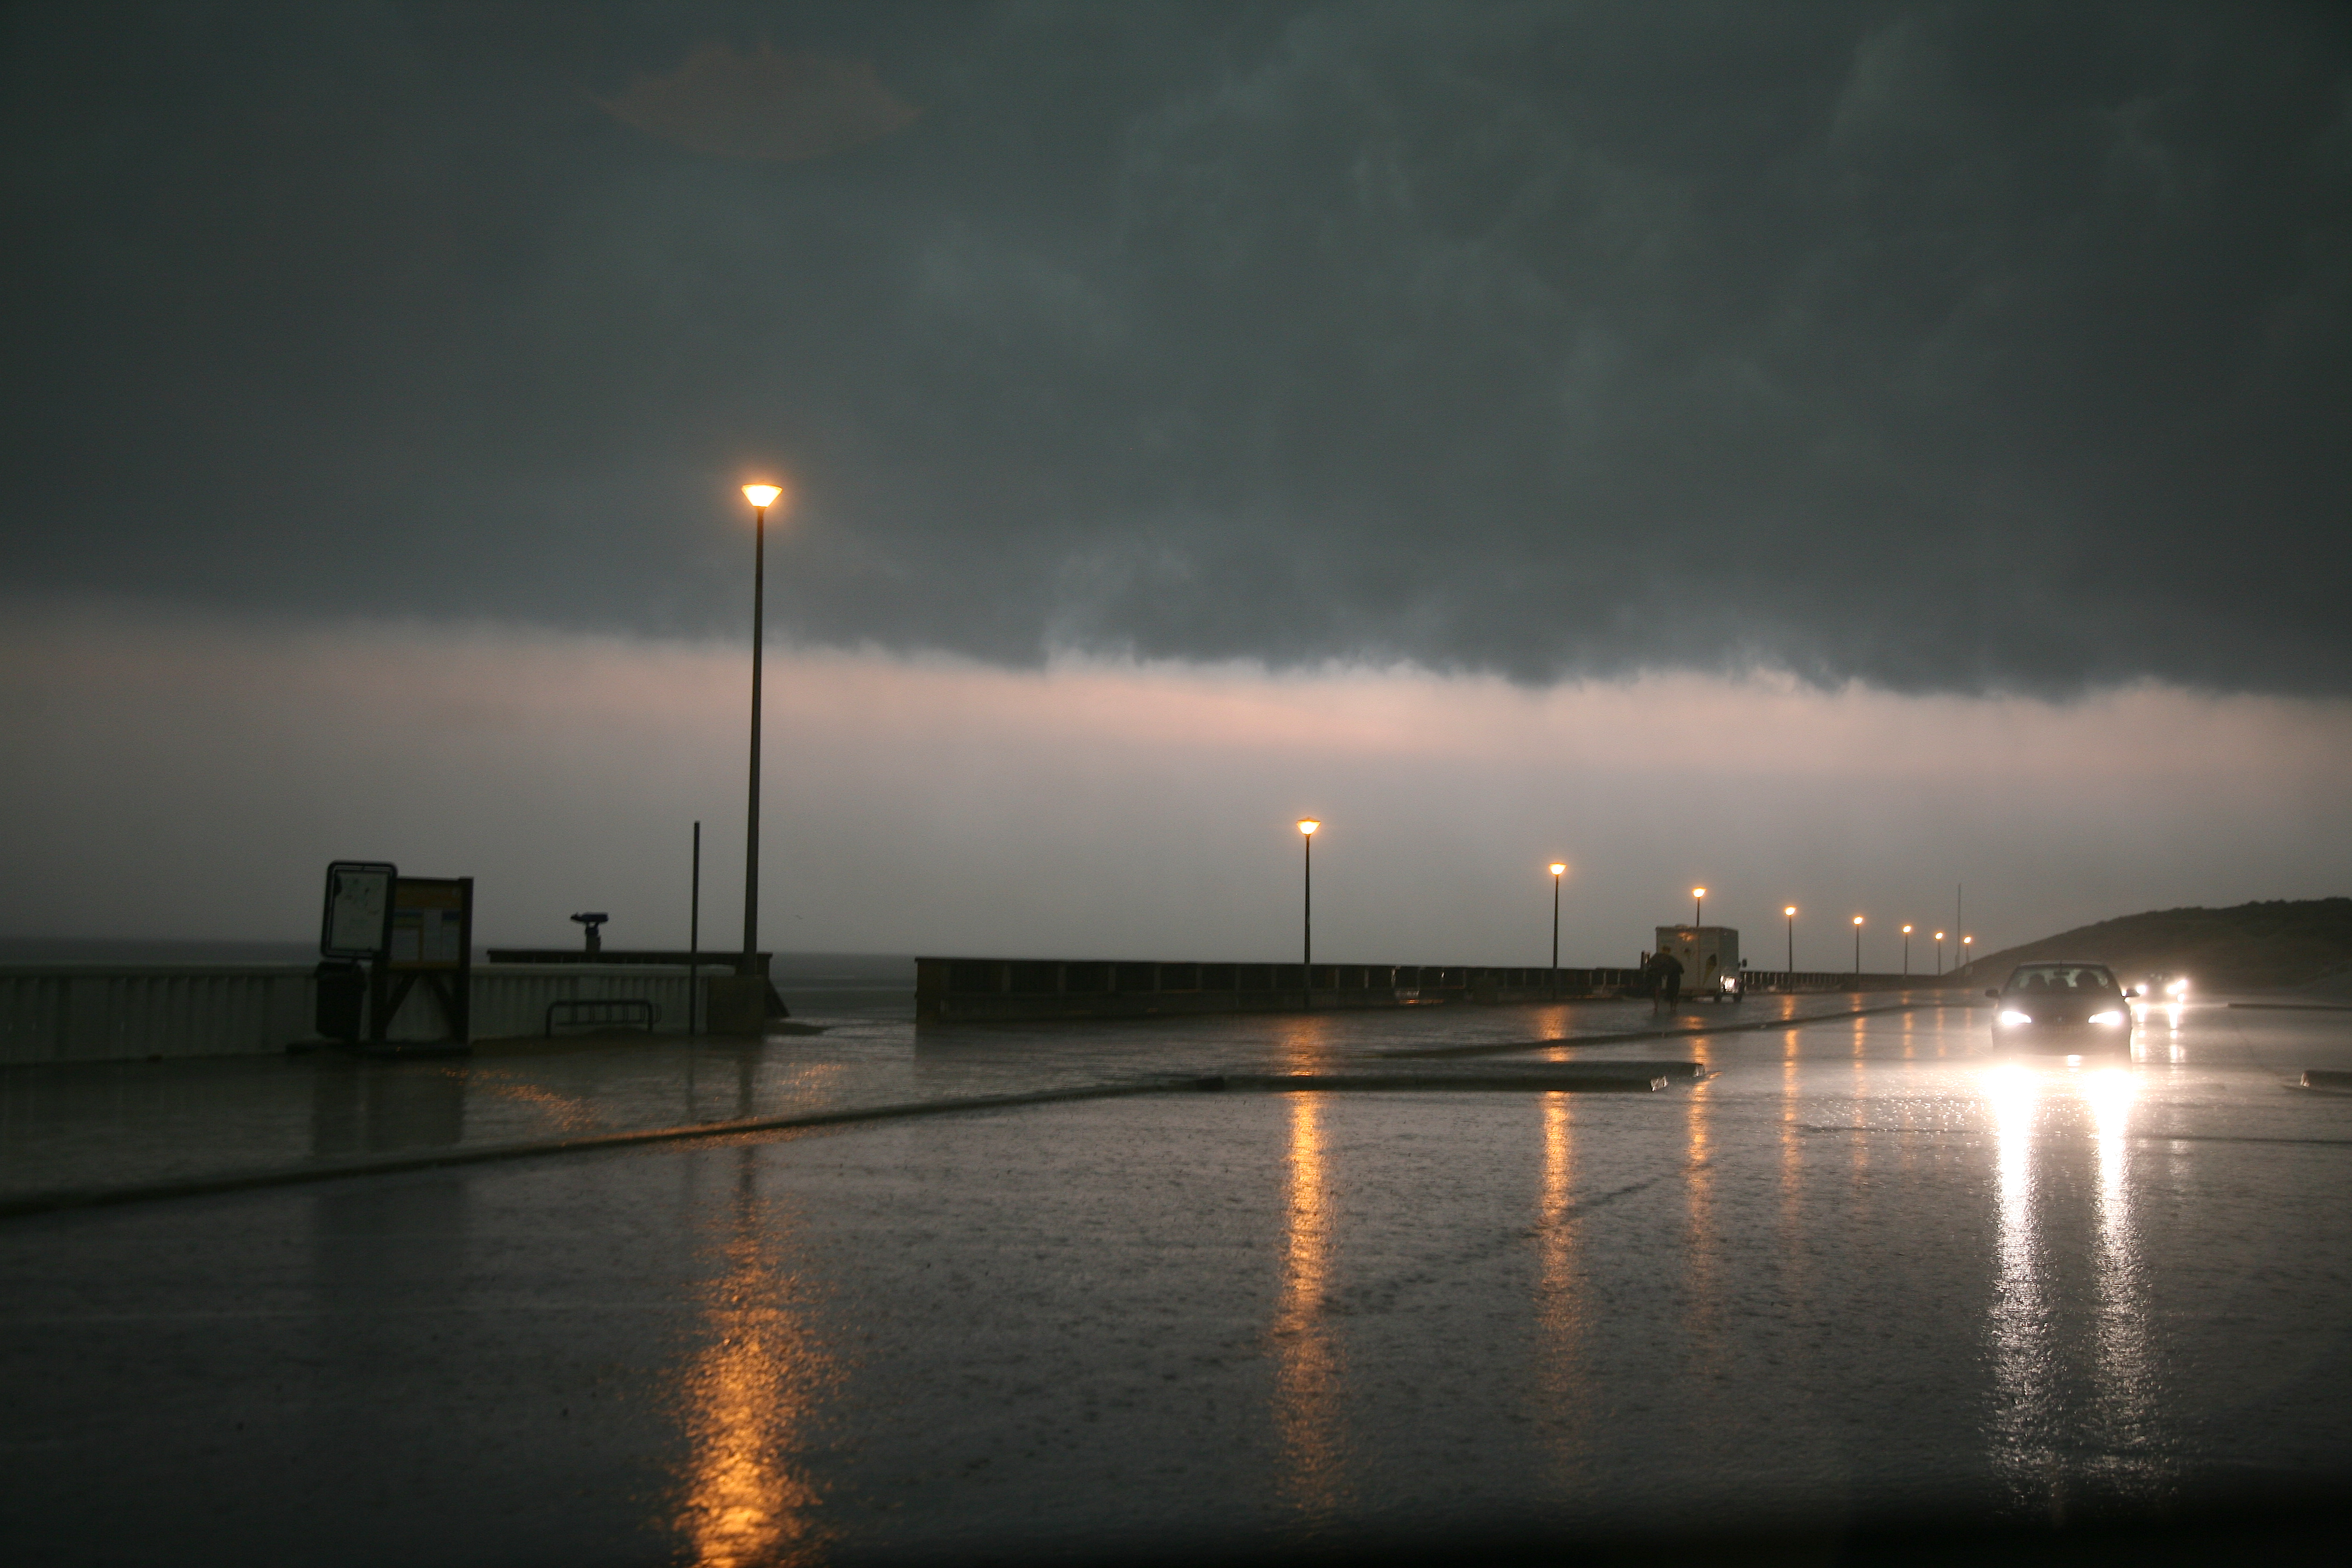
light, cloud, night, dawn, atmosphere, dusk, evening, reflection, weather, darkness, atmospheric phenomenon